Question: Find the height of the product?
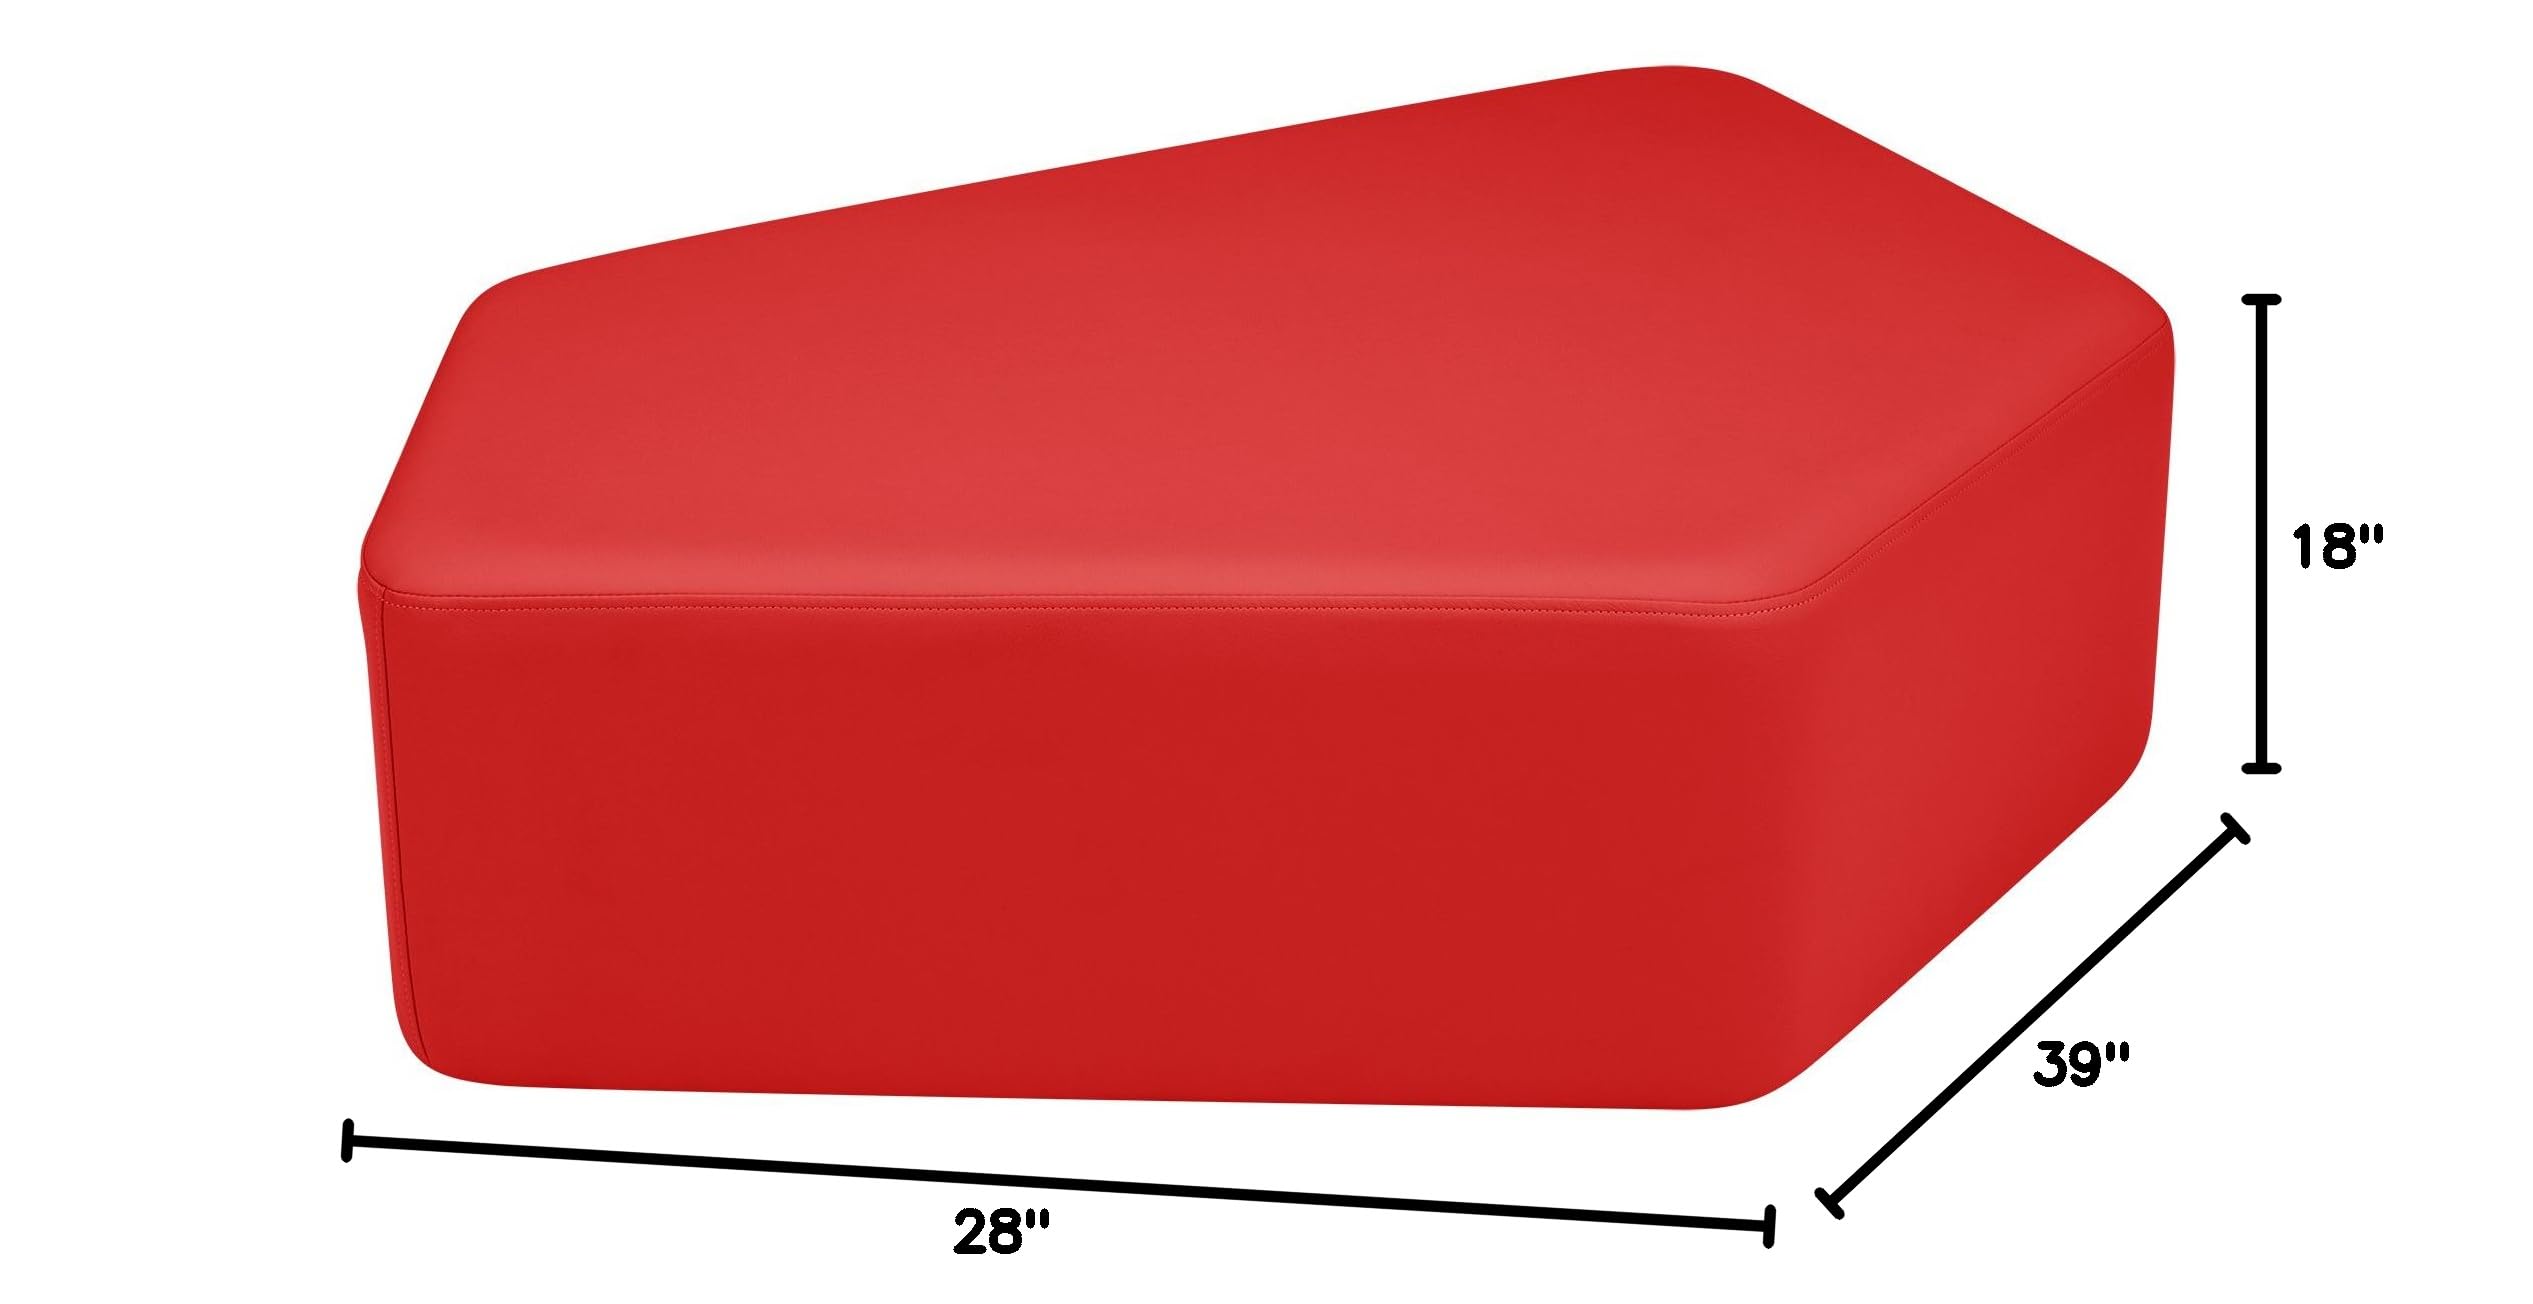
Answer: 18.0 inch